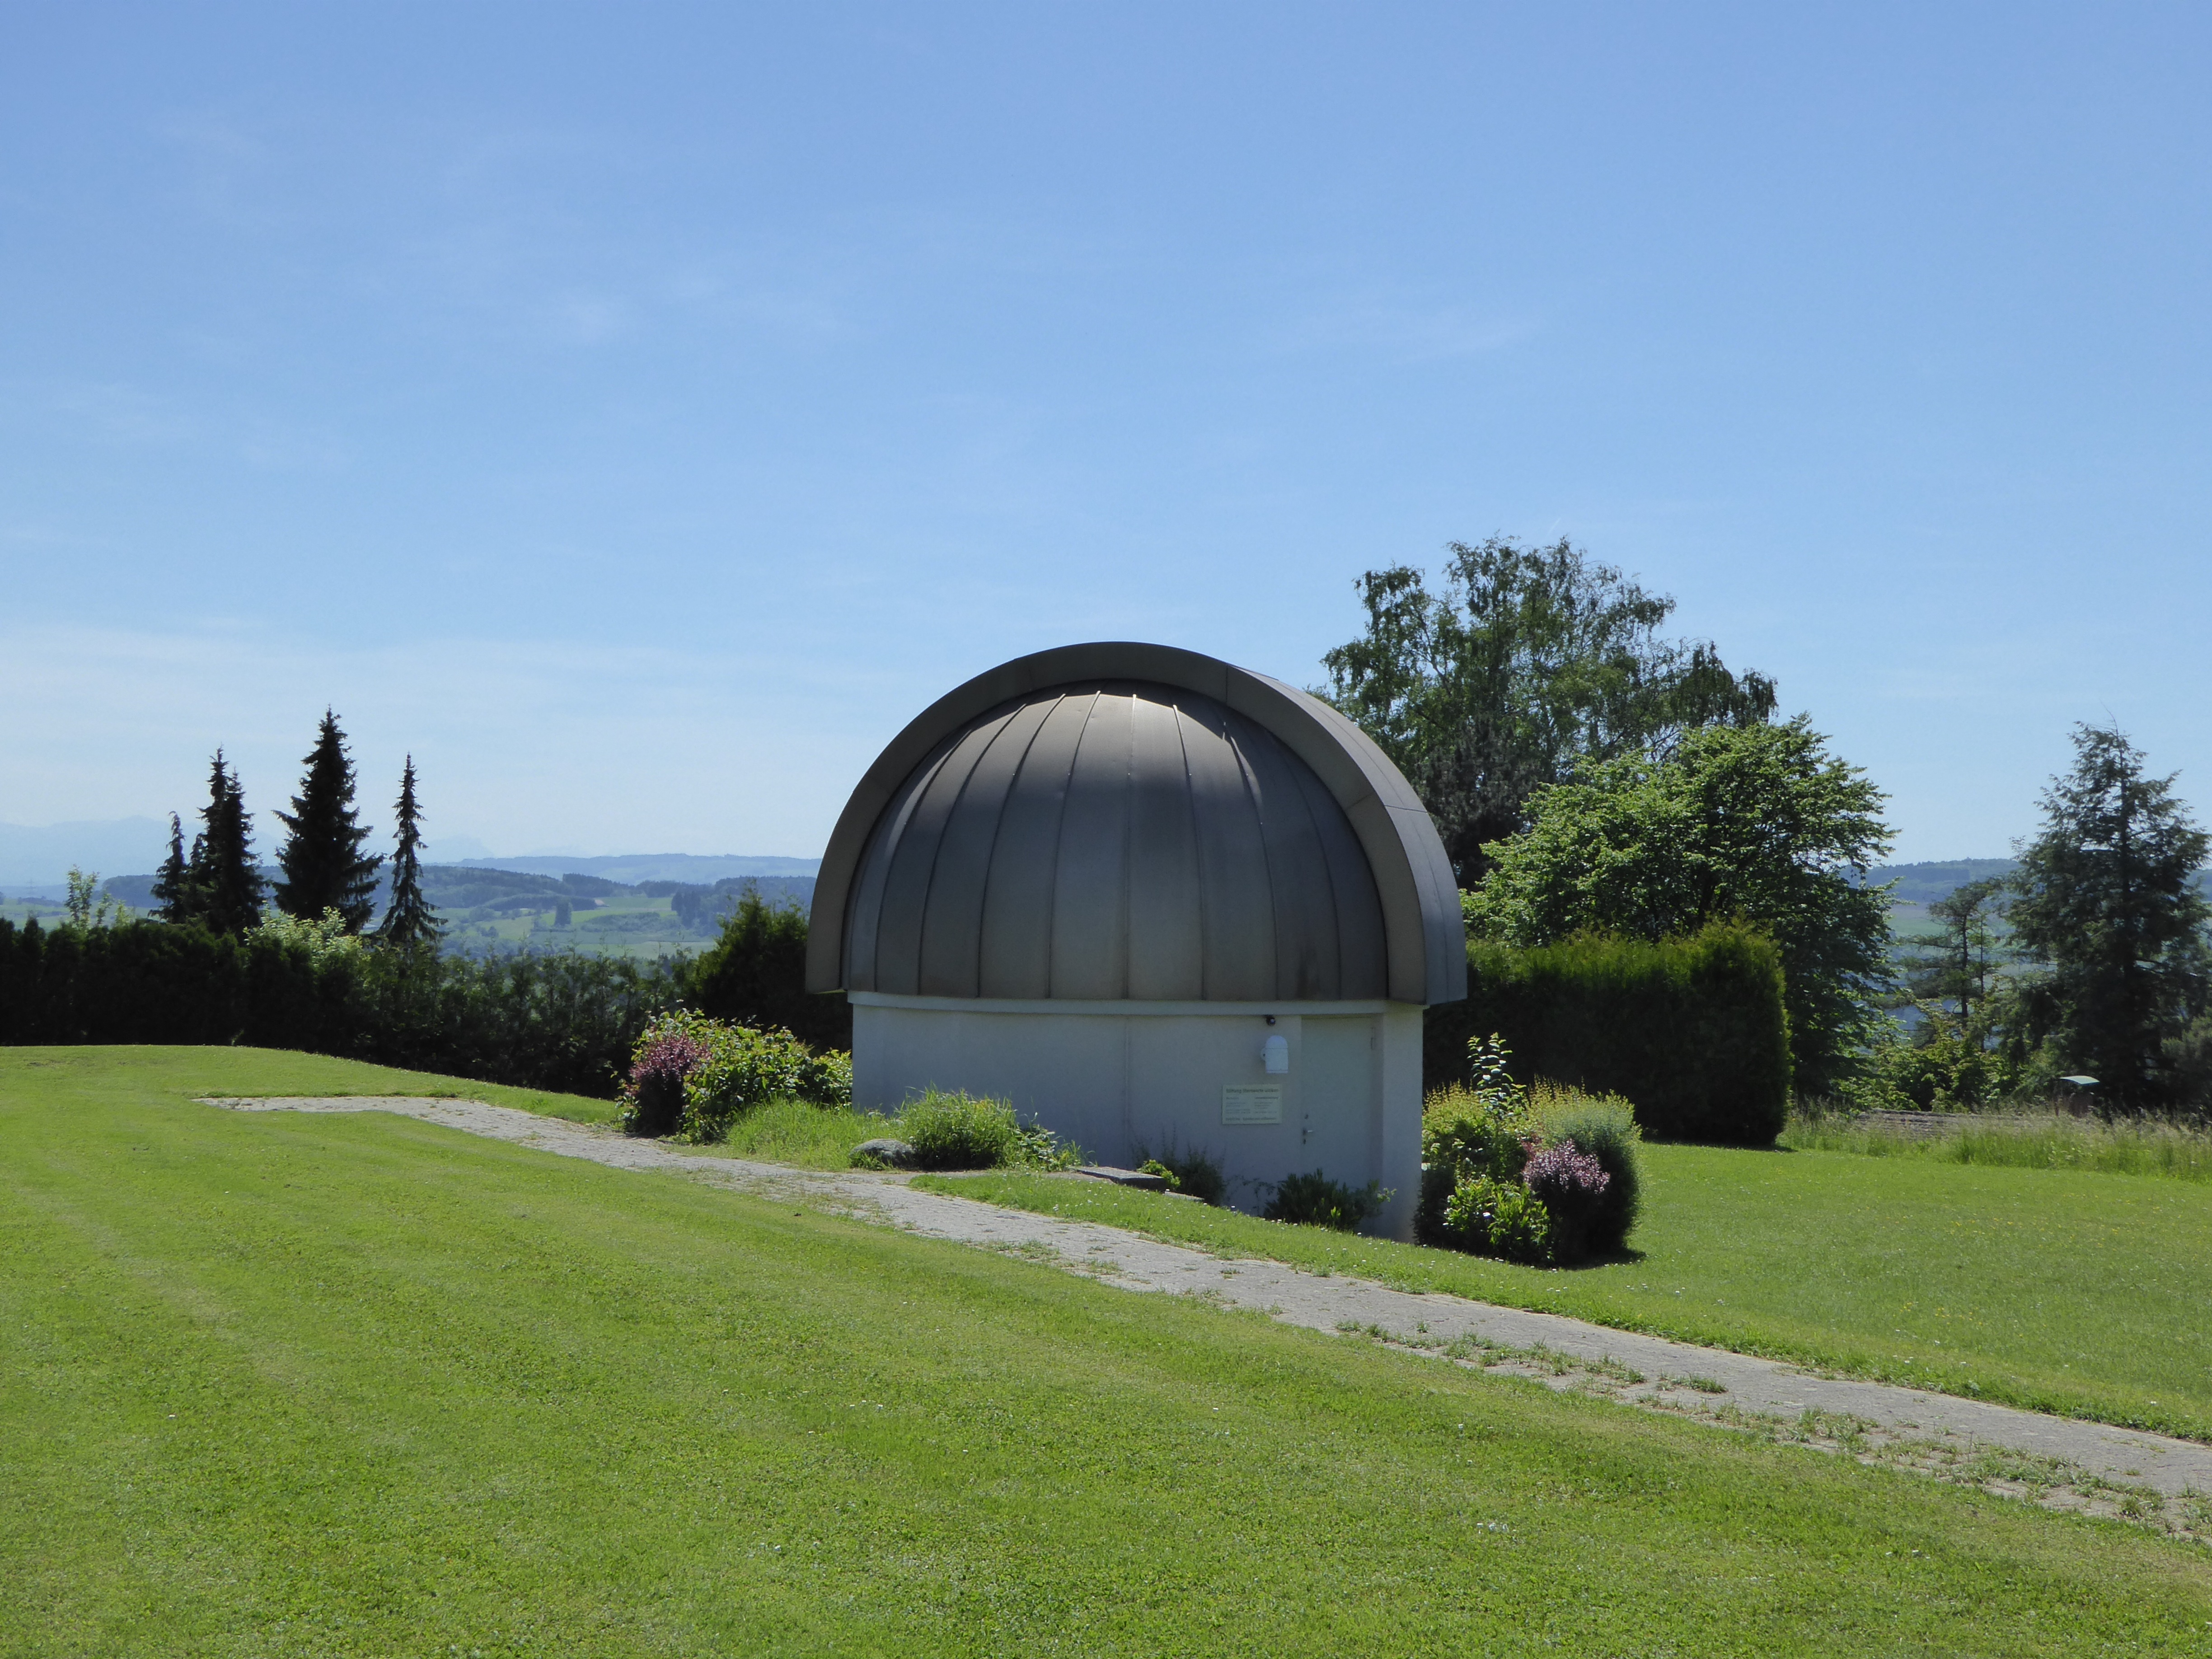
grass, farm, lawn, observatory, rural area, astronomical observatory, uitikon, allmend